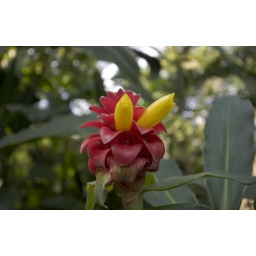
A cool red flower in the aviary.